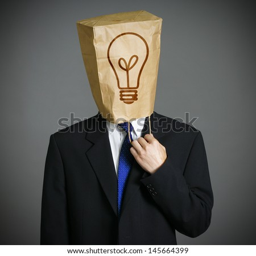
businessman with a paper bag on head